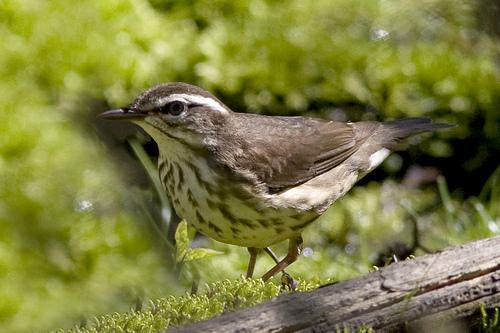
A photo of a louisiana waterthrush